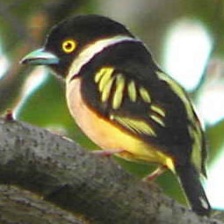
Species: BLACK AND YELLOW BROADBILL
Scientific name: EURYLAIMUS OCHROMALUS